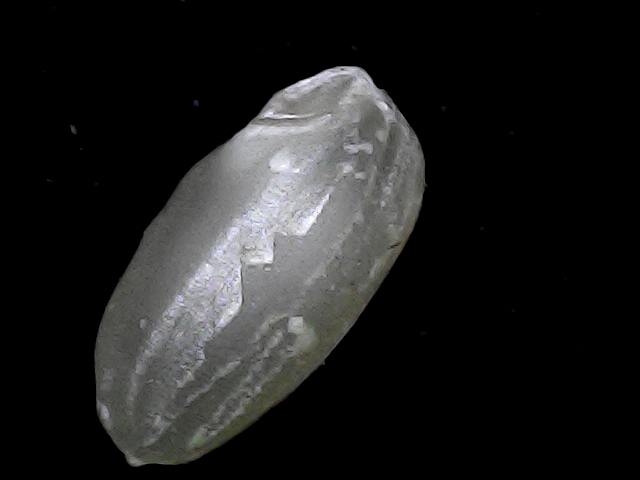
Rice variety: BD52